Alejandra Ancheita

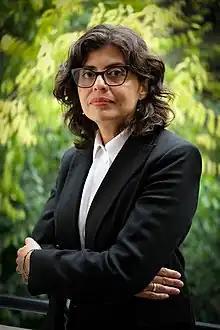
Ancheita in 2021

Alejandra Constanza Ancheita is a Mexican human rights lawyer, working in the field since the 1990s. She was the 2014 recipient of the Martin Ennals Award for Human Rights Defenders.